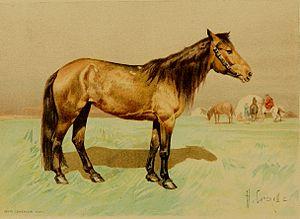
Skakounia, 8 ans, taille 1,48 m. Jument de race kirghize, provenant des steppes kirghizes. Appartient à M. A. J. Moerder. Русский: Николай Самокиш.Скакунья. Кобыла киргизской породы, привезённая из киргизских степей. Цветная хромолитография. Издание Симонова и Мердера Породы лошадей со специальным исследованием российских лошадей
Le cheval Kirghiz est une race chevaline élevée traditionnellement par les nomades Kirghiz sur leurs terres d'origine, au Kirghizistan.
Le Novokirghize est une race de chevaux développée au début du XXᵉ siècle au Kirghizistan, sous l'autorité de l'URSS. Issu du croisement entre des chevaux kirghizes locaux, des Pur-sangs et des chevaux du Don, sa création résulte de la volonté des zootechniciens russes de créer et d'imposer l'élevage d'un cheval plus grand et plus polyvalent que le Kirghize traditionnel, notamment pour fournir de la viande et du lait. La race est fixée dès les années 1930 et 1940, puis officialisée en 1954 avec la création d'un studbook. Elle connaît un succès important, et se diffuse largement dans tout le Kirghizistan. Considérée comme un héritage colonial, elle se raréfie après la dislocation de l'URSS.